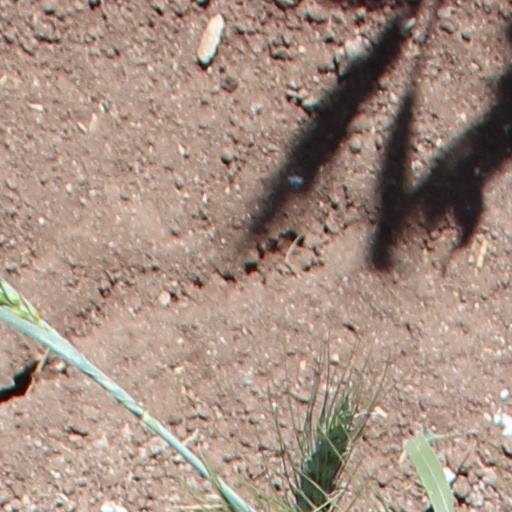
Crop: wheat